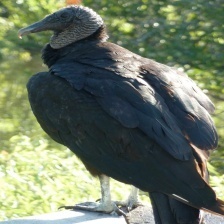
Species: BLACK VULTURE
Scientific name: CORAGYPS ATRATUS
ImageNet parent category: vulture